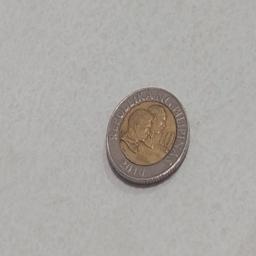
Label: 10_Old_Front